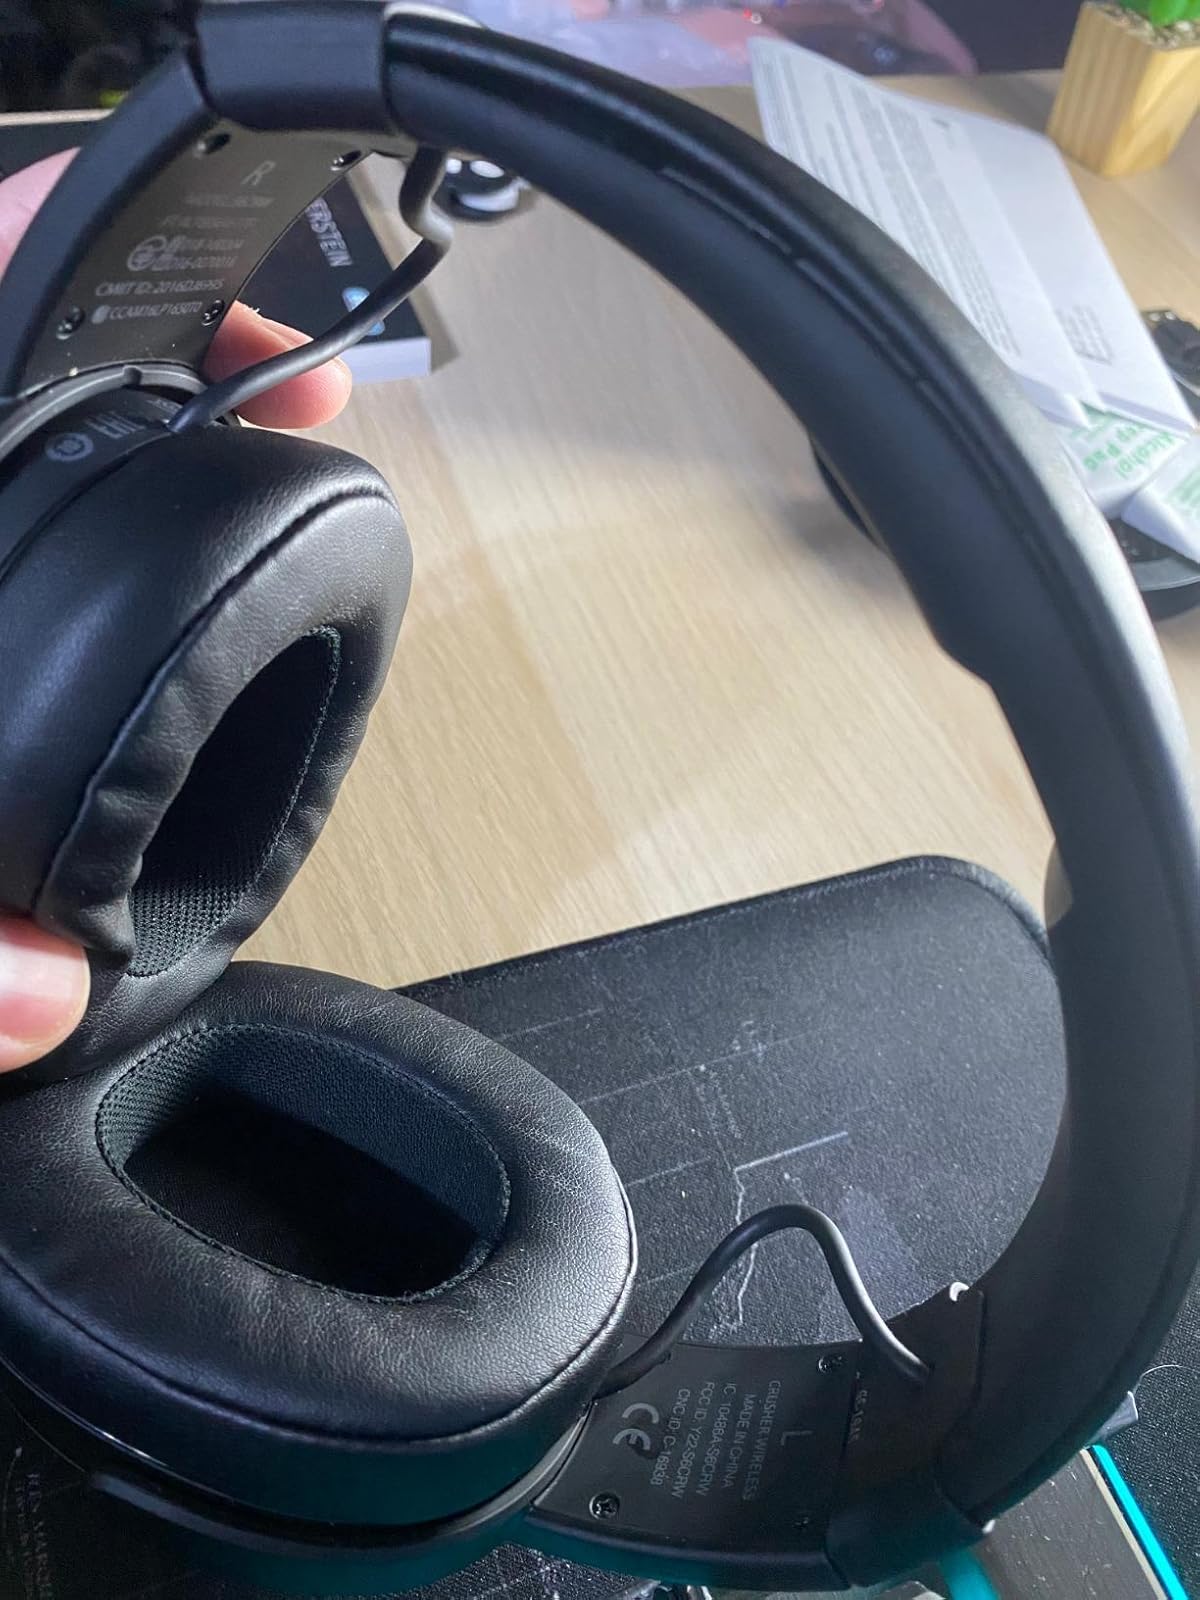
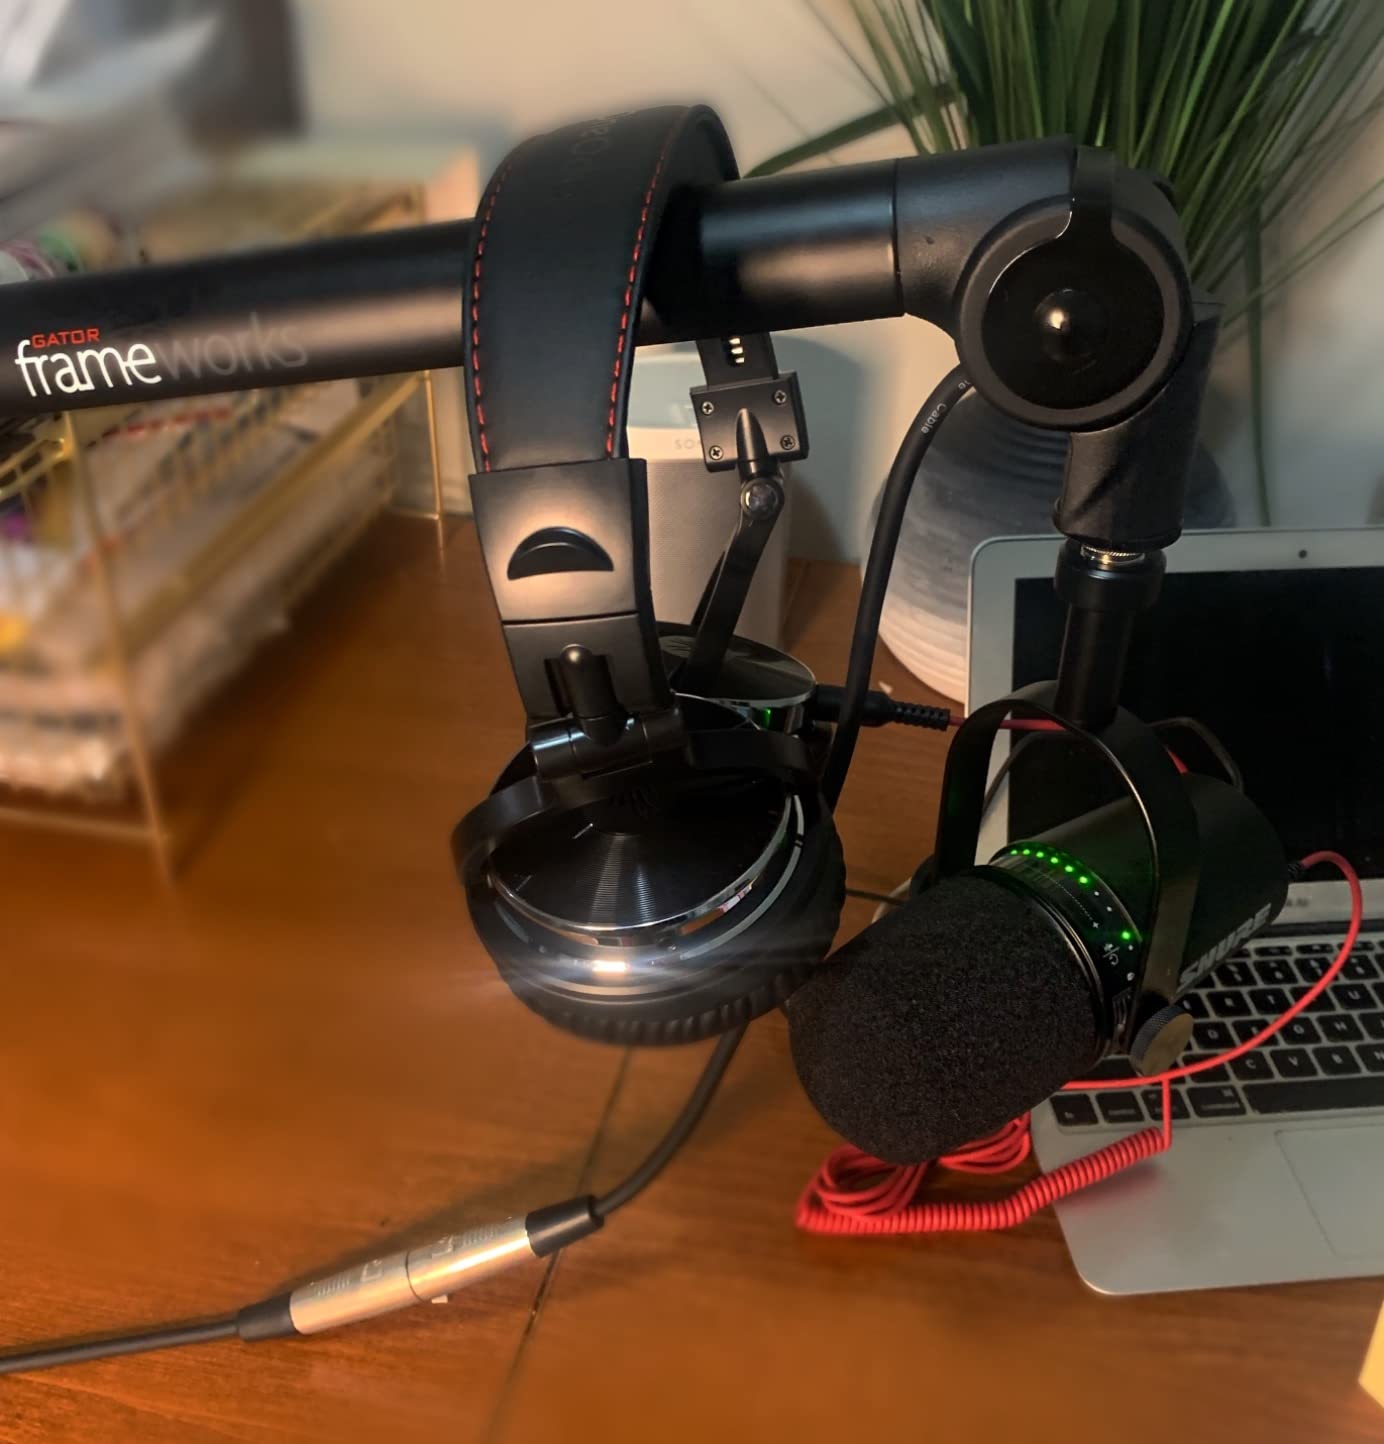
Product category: headphones
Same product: no